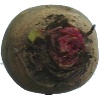
Label: Beetroot 1